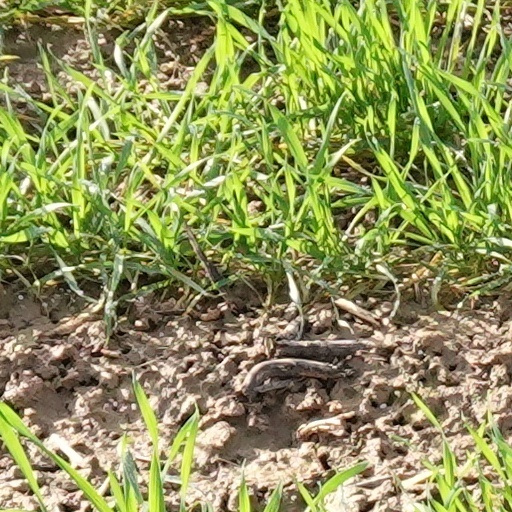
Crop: wheat